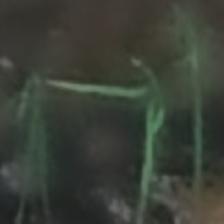
Label: clustered